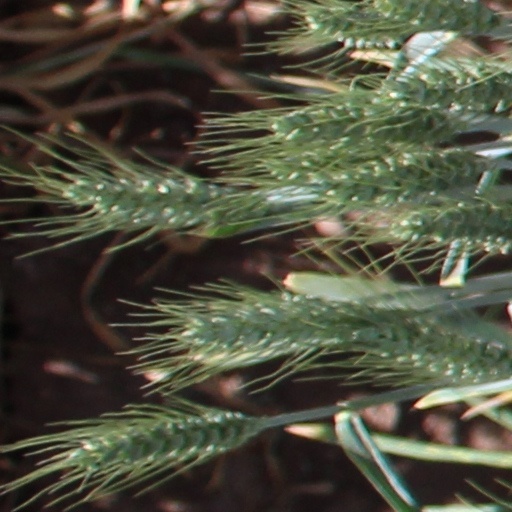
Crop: wheat